Madam C. J. Walker

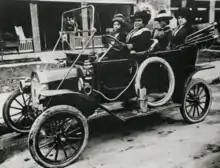
Madam Walker and several friends in her automobile, 1911

Initially, Breedlove learned about hair care from her brothers, who were barbers in St. Louis. Around the time of the Louisiana Purchase Exposition (World's Fair at St. Louis in 1904), Breedlove became a commission agent selling products for Annie Turnbo Malone, an African-American haircare entrepreneur and owner of the Poro Company. Sales at the exposition were a disappointment since the African-American community was largely ignored.